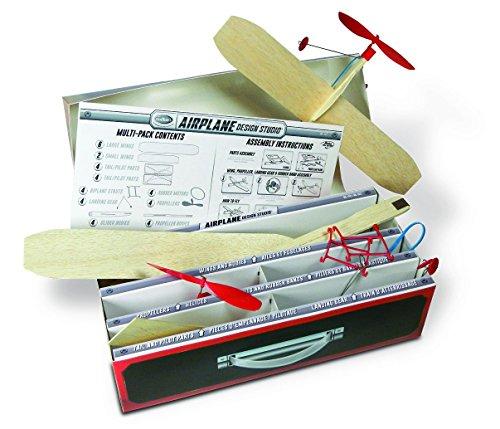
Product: Guillow Airplane Design Studio with Travel Case Building Kit
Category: Toys & Games | Hobbies | Models & Model Kits | Model Kits | Airplane & Jet Kits
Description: Experiment with different designs and learn about flight.
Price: $28.91
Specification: ProductDimensions:3.5x6.2x13inches|ItemWeight:13.4ounces|ShippingWeight:13.4ounces(Viewshippingratesandpolicies)|DomesticShipping:ItemcanbeshippedwithinU.S.|InternationalShipping:ThisitemcanbeshippedtoselectcountriesoutsideoftheU.S.LearnMore|ASIN:B076Y2SNHM|Itemmodelnumber:142|Manufacturerrecommendedage:8yearsandup